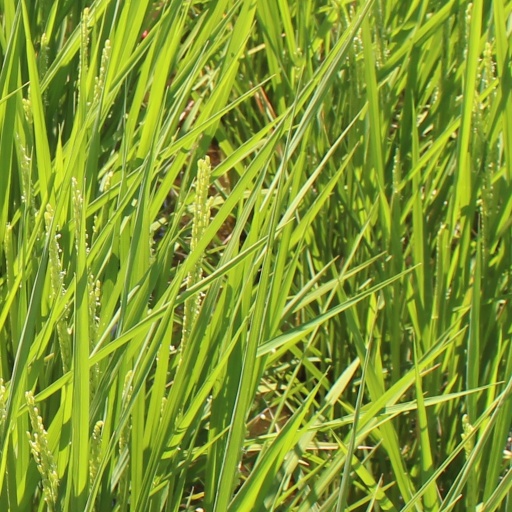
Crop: rice